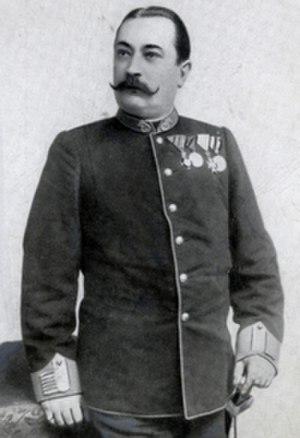
Alphons Czibulka est un compositeur hongrois.